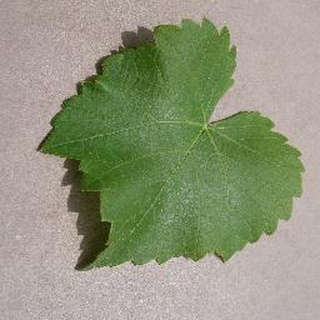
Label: healthy_grape